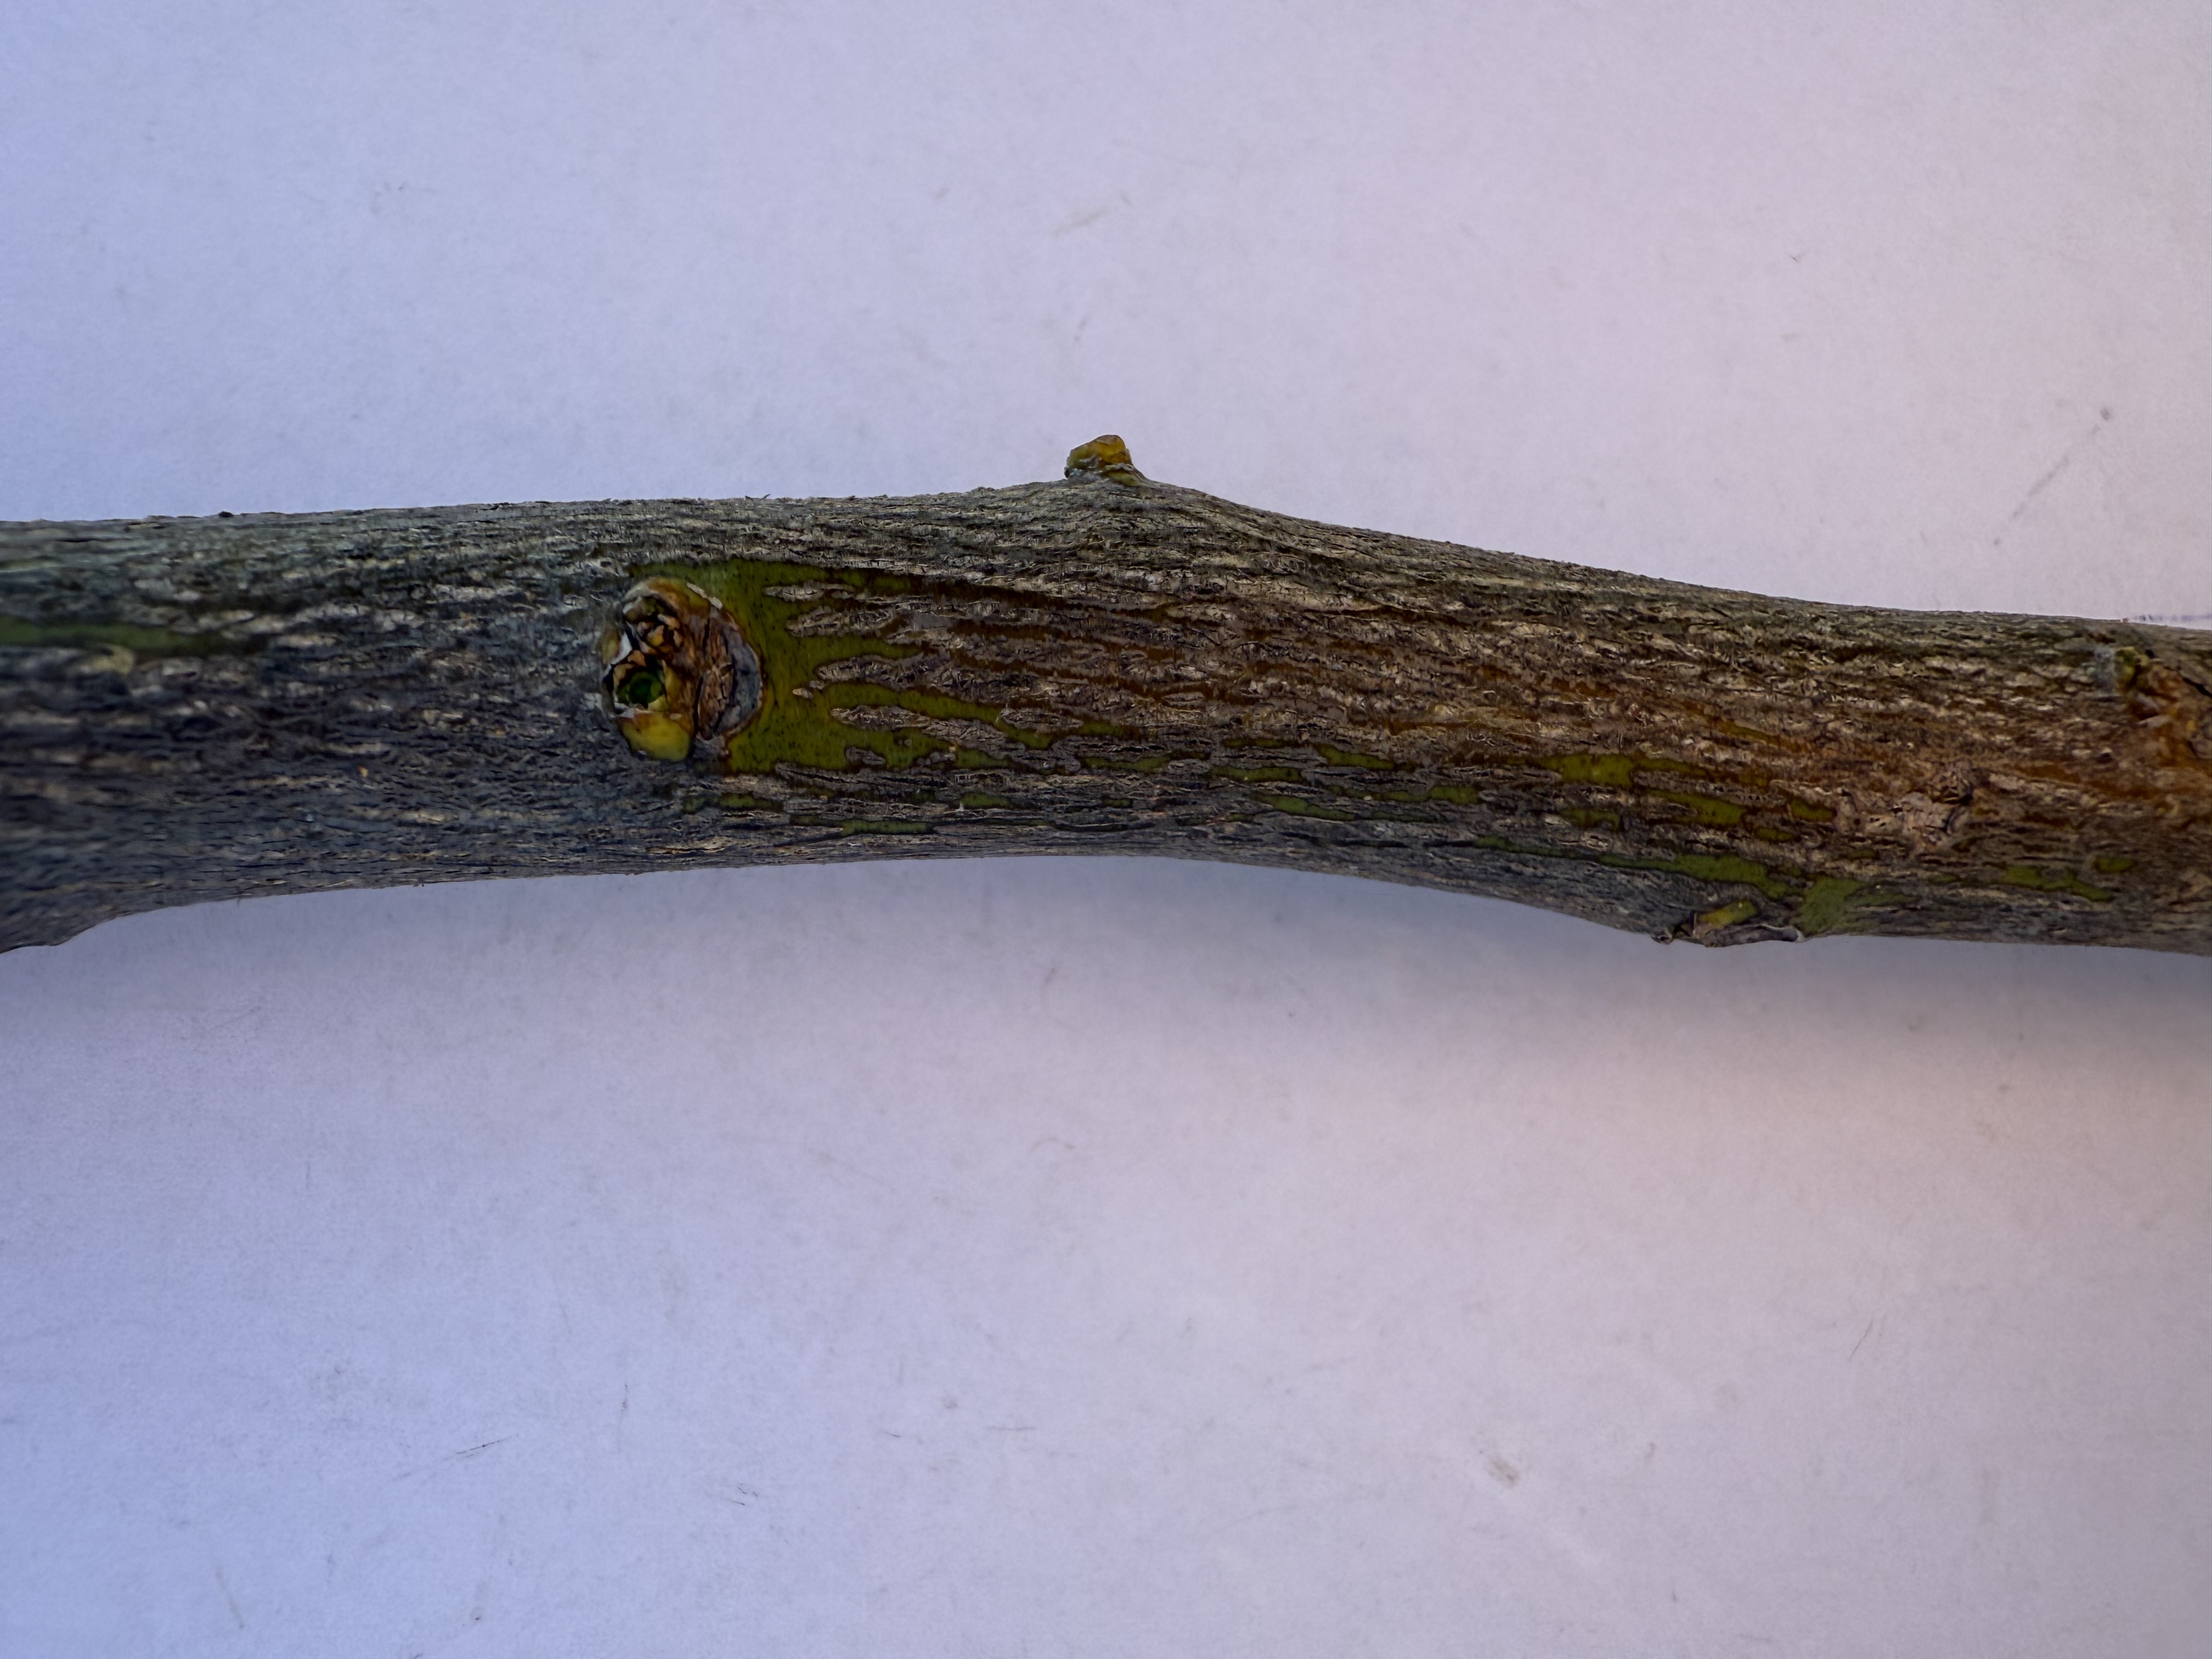
Variety: Lemon